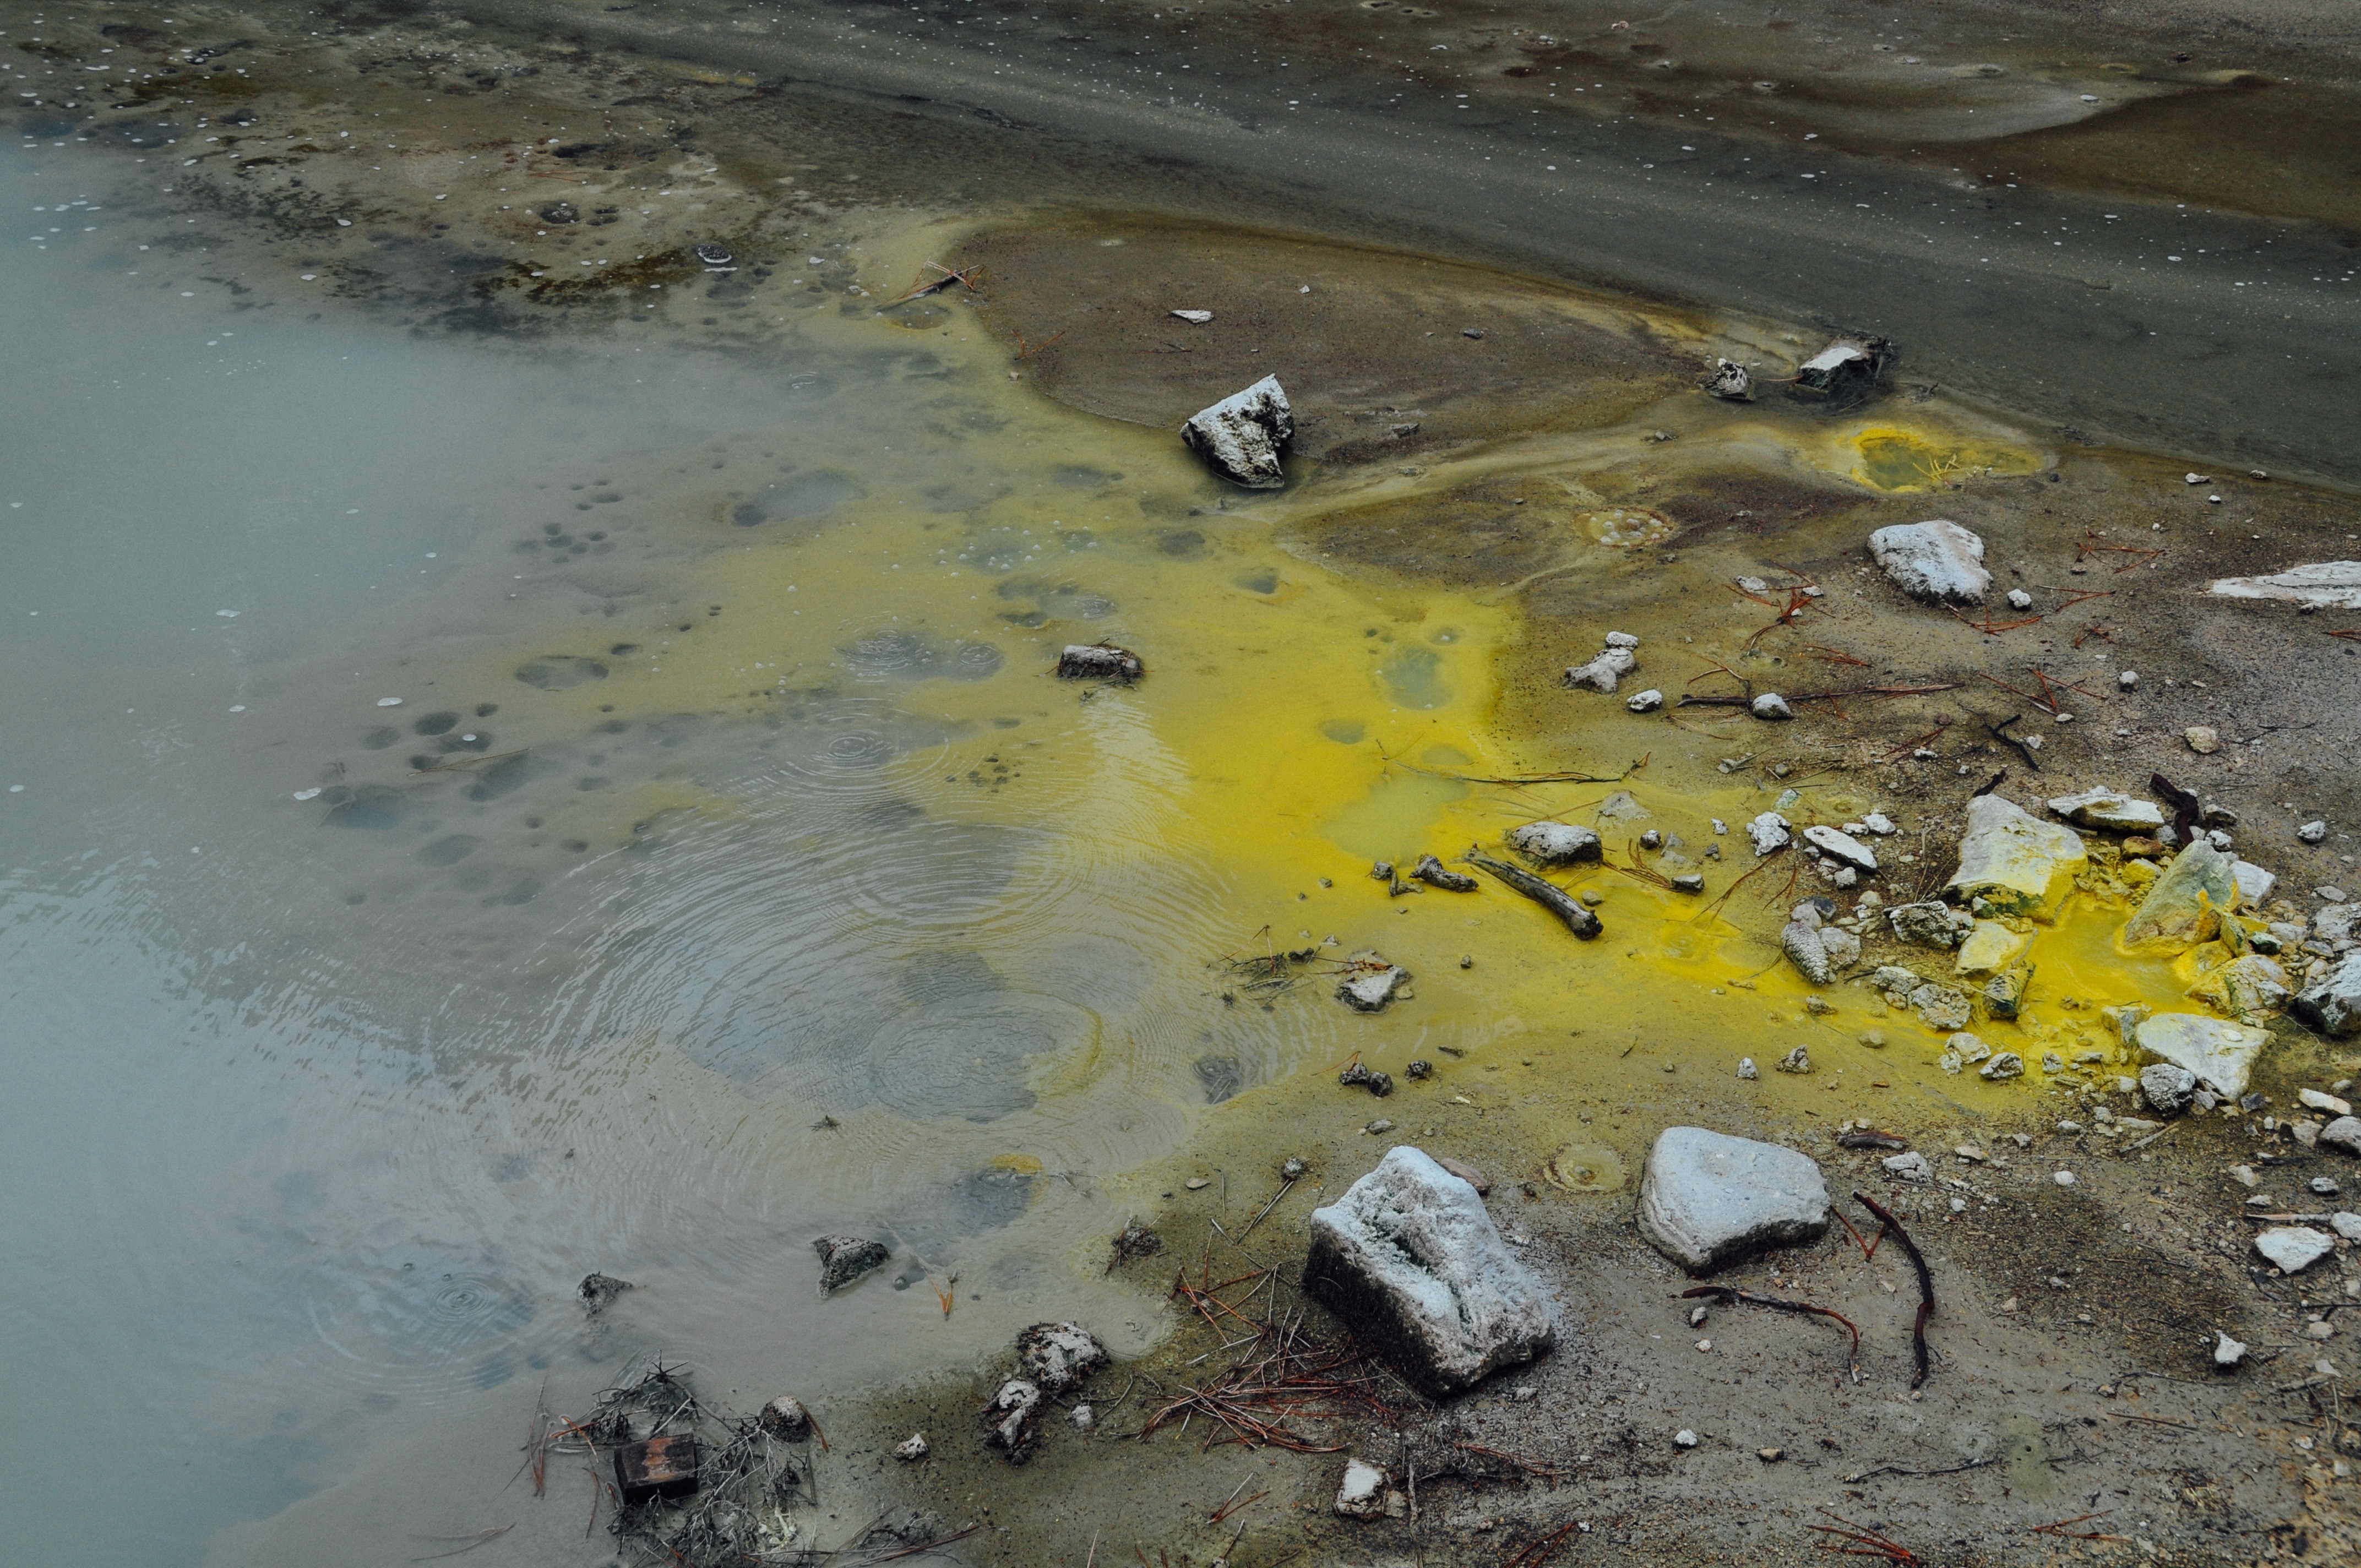
water, pond, wildlife, reflection, duck, pollution